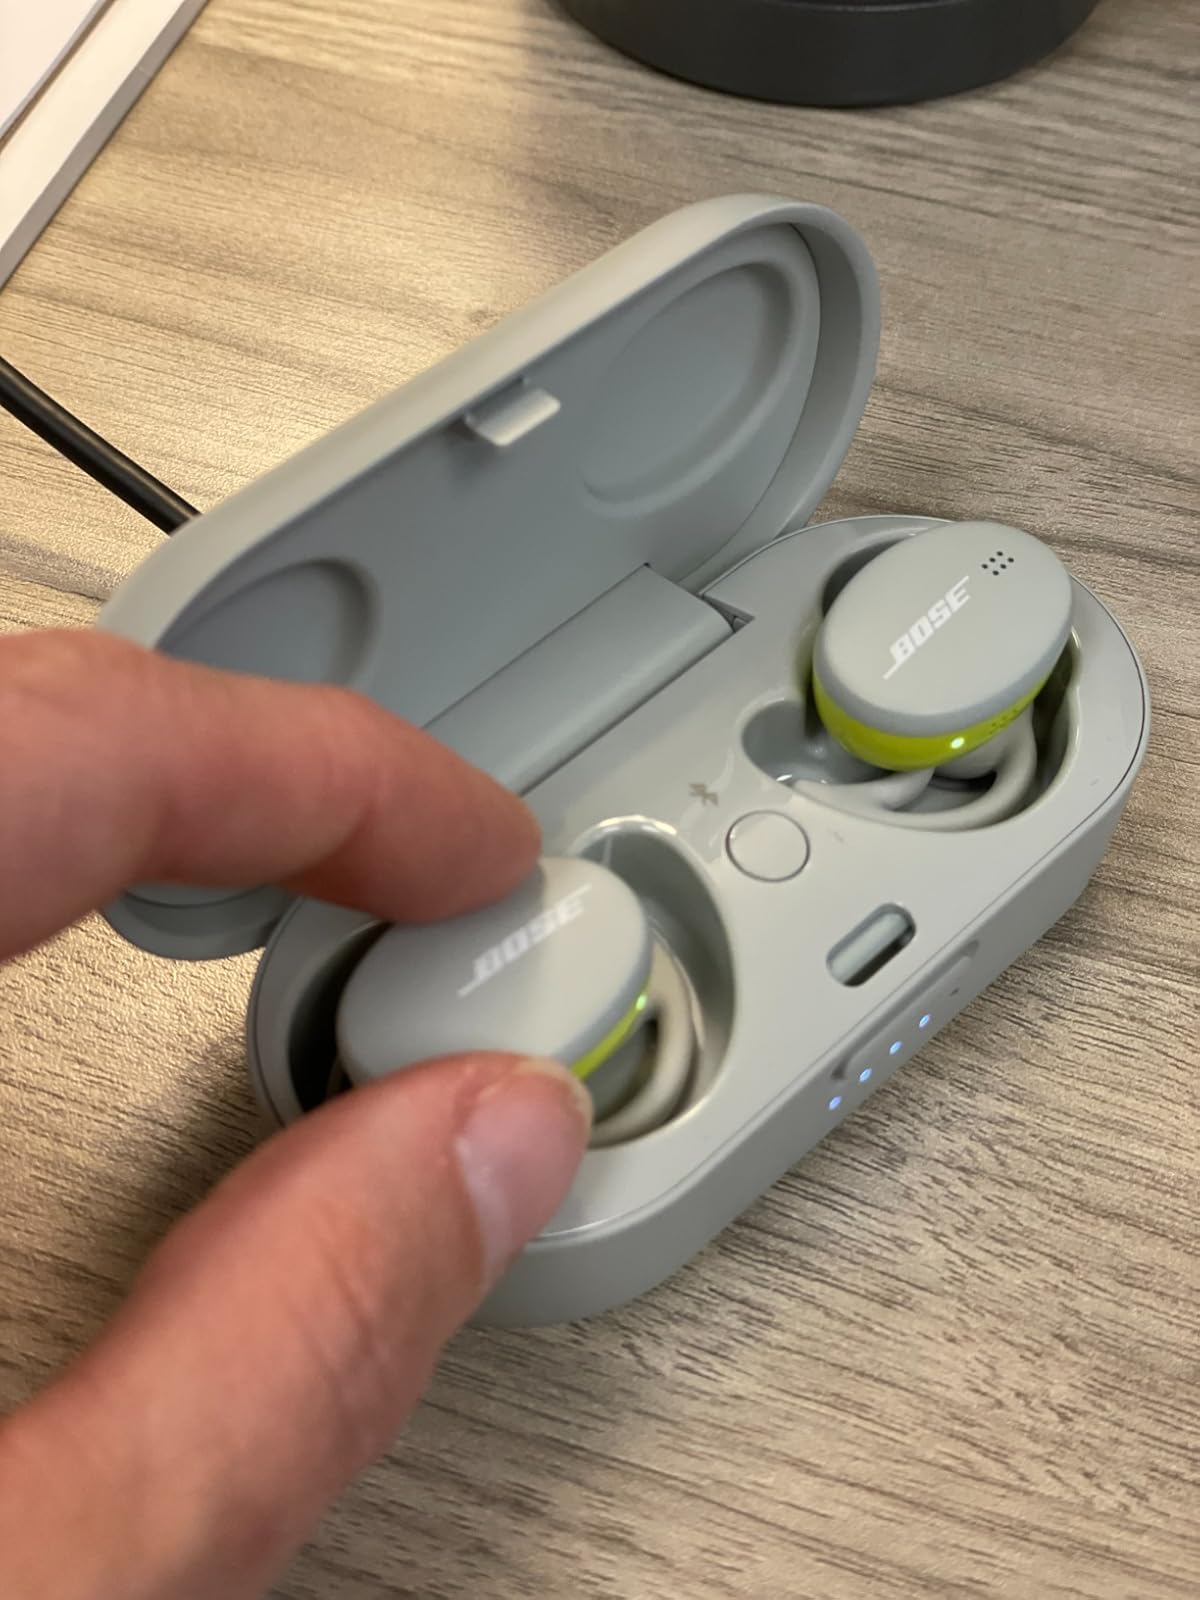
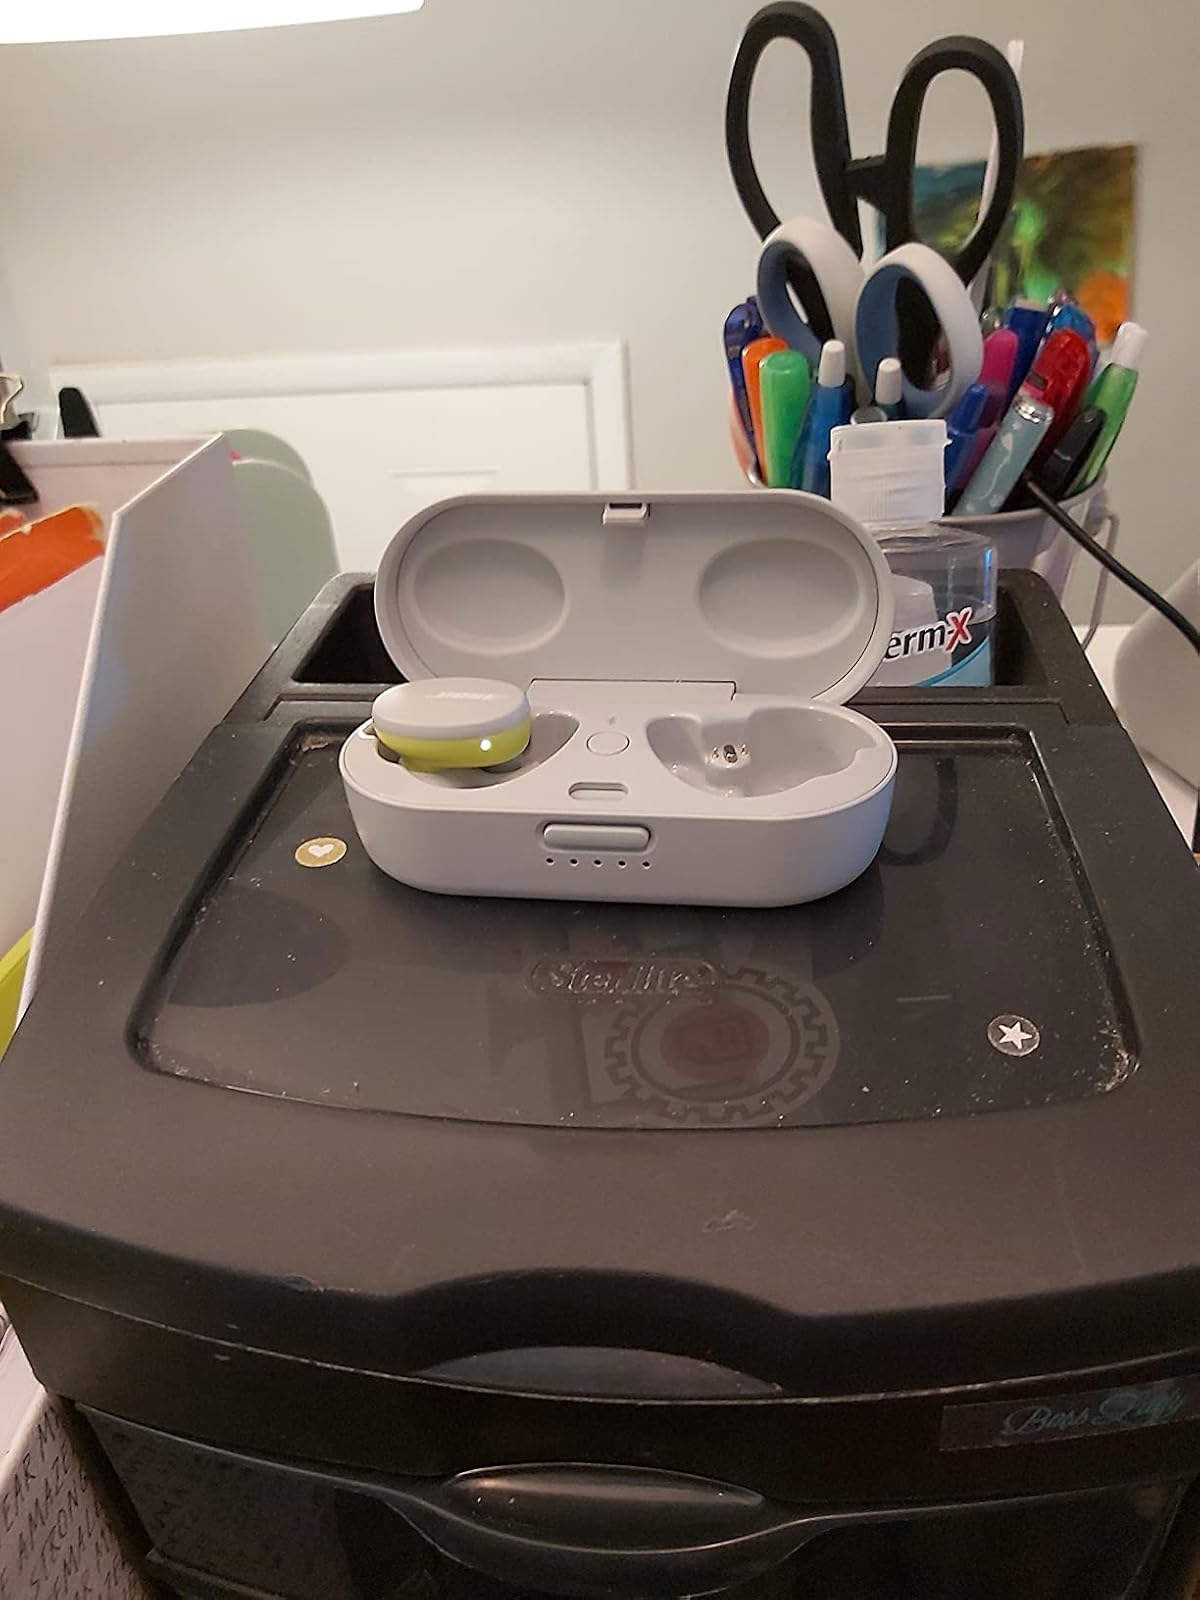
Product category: earbuds
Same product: yes